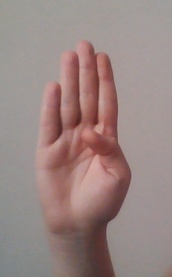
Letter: kaaf